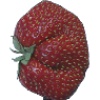
Label: Strawberry Wedge 1